2008 Bangladeshi general election

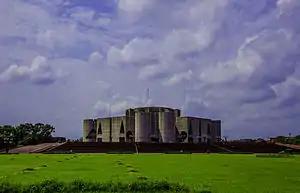
Jatiyo Sangsad Bhaban (2014)

On 5 April 2007, the country's Chief Election Commissioner, ATM Shamsul Huda, declared that the elections would need to be pushed back at least eighteen months. On 12 April, Ahmed announced in a televised speech to the nation that the next parliamentary election would be held before the end of 2008. On 15 July 2007, the Bangladesh Election Commission published a road map for the election, promising a compilation of voter lists by October 2008 and an official election call before the end of that year. The constitution of Bangladesh, however, provides holding election within 120 days of the formation of a caretaker government.